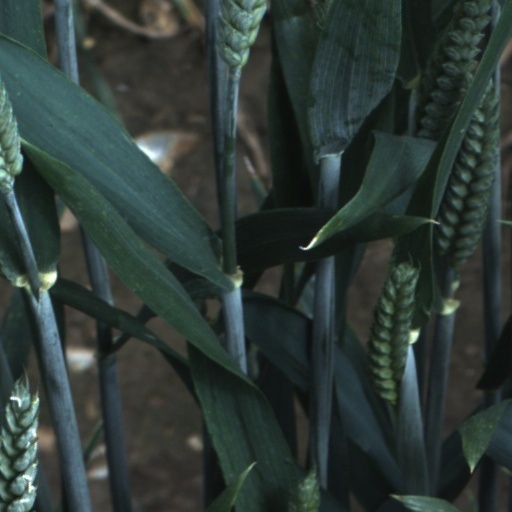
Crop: wheat